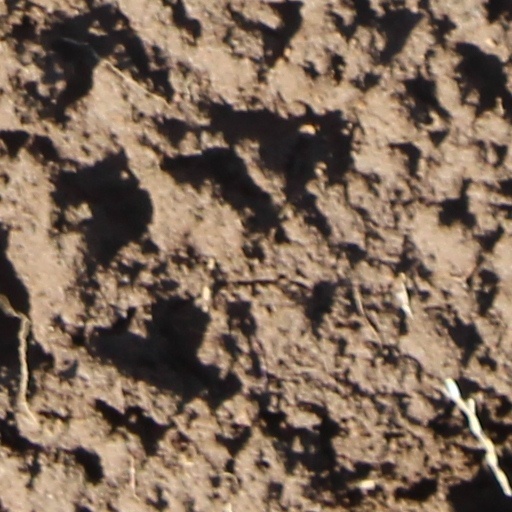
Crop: wheat